Nobby, Queensland

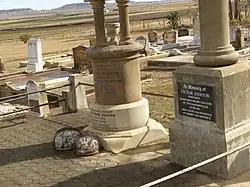
Victor Denton war memorial

Nobby State School is a government primary (Prep-6) school for boys and girls at 4 Davenport Street. In 2018, the school had an enrolment of 55 students with 4 teachers and 8 non-teaching staff (4 full-time equivalent).